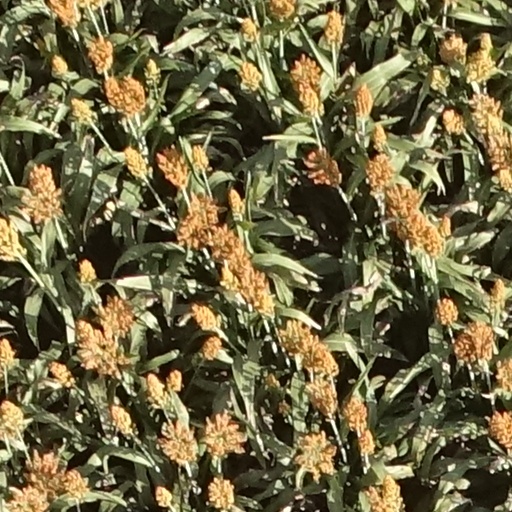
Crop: sorghum